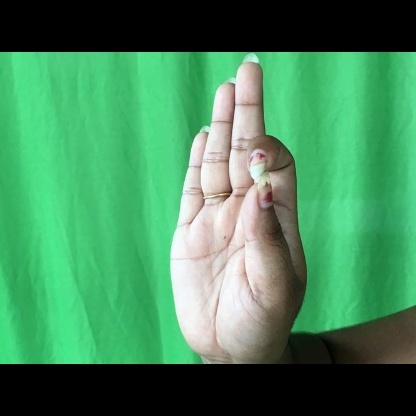
Mudra: Aralam